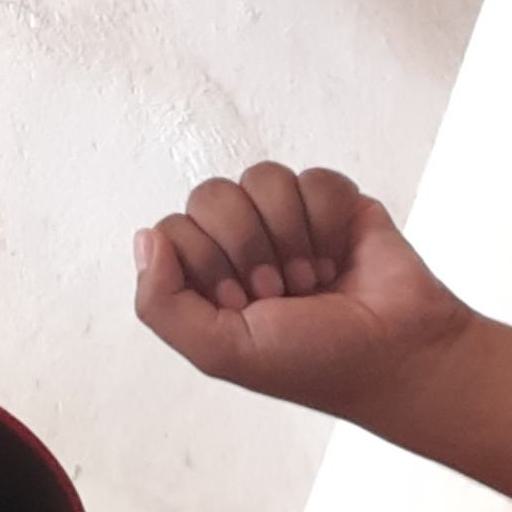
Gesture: fist